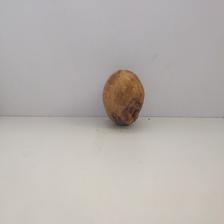
Size: Spoiled